John N. Bagley House

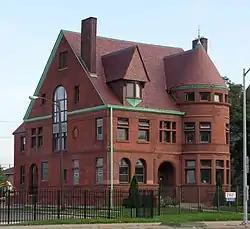

The John N. Bagley House, also known as Bagley Mansion, was built as a private residence in 1889. The mansion is located at 2921 East Jefferson Avenue in Detroit, Michigan. It was listed on the National Register of Historic Places in 1985. As of 2022, the house is used as a commercial office building, maintaining its historic features and character.